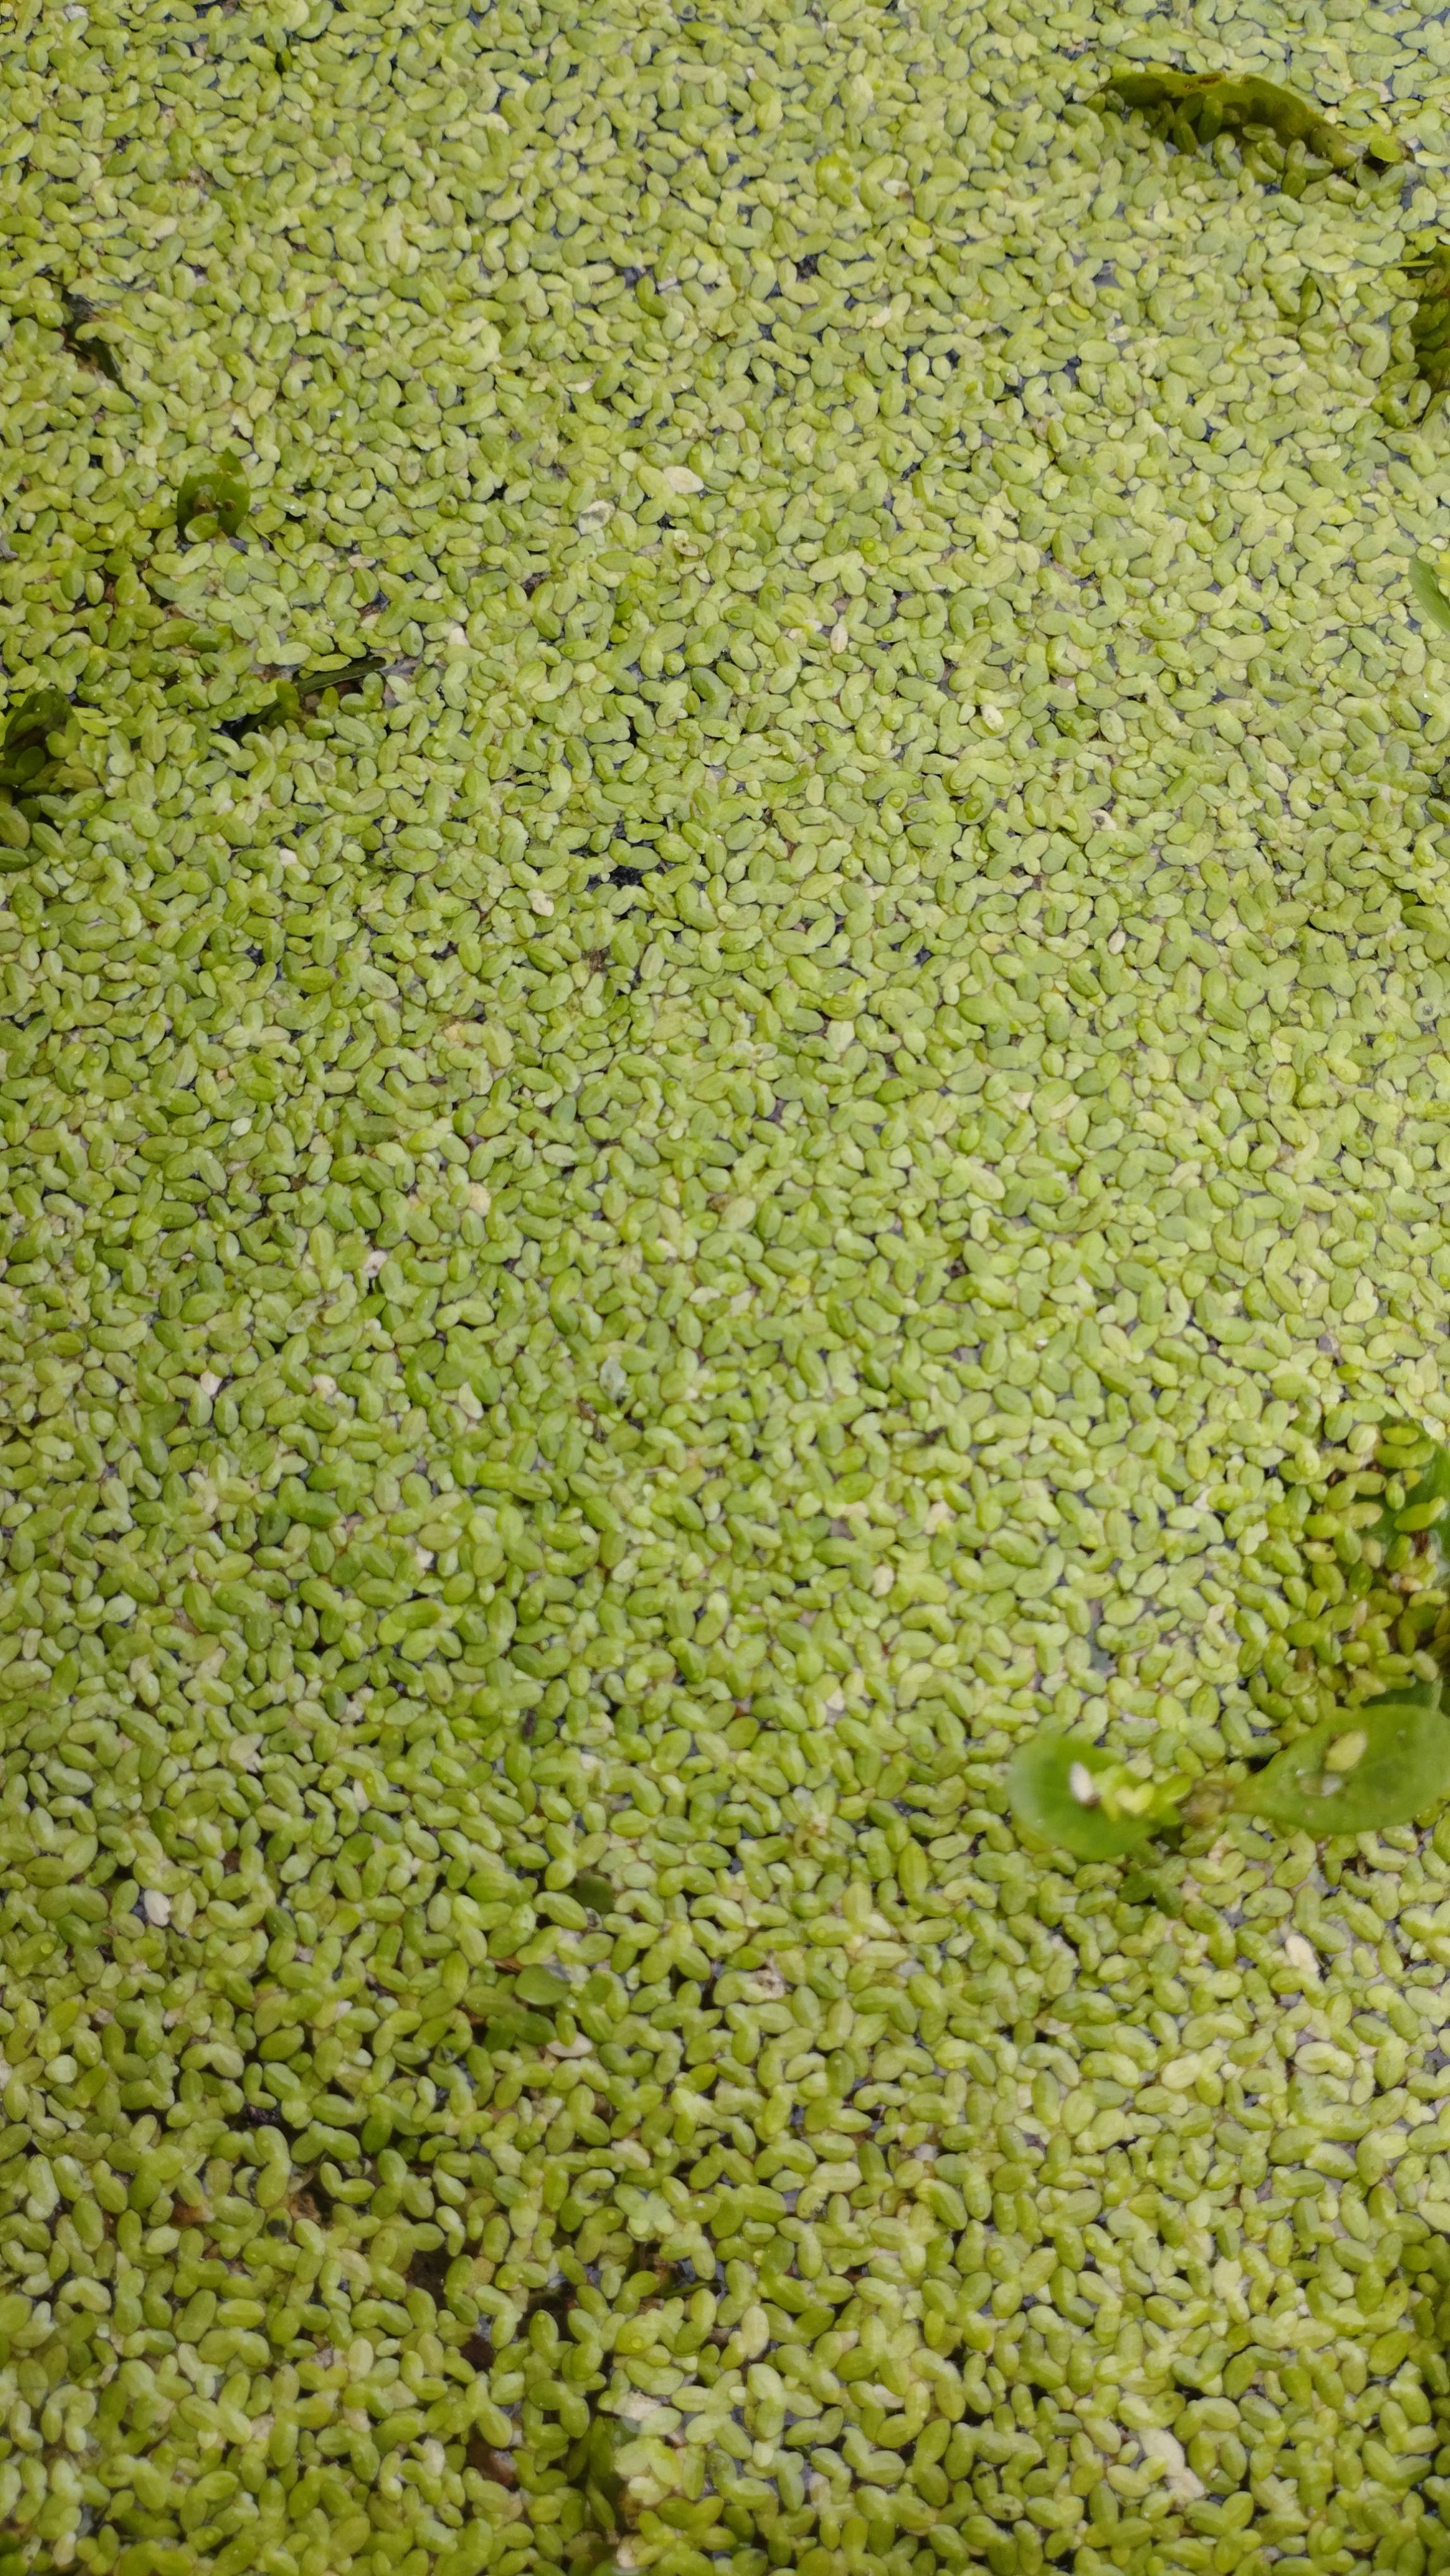
Species: Common Duckweeds (Lemna minor)